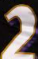
Number: 2